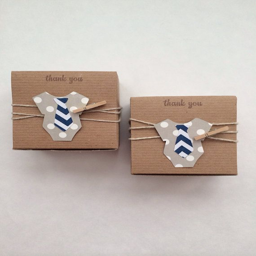
3x3x2 inch favor boxes for your next baby shower .